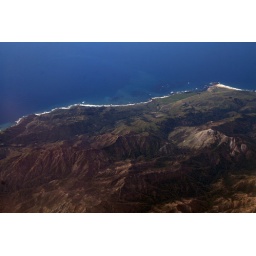
Pico Blanco is the the bare mountain in the foreground. Point Sur is on the coast.